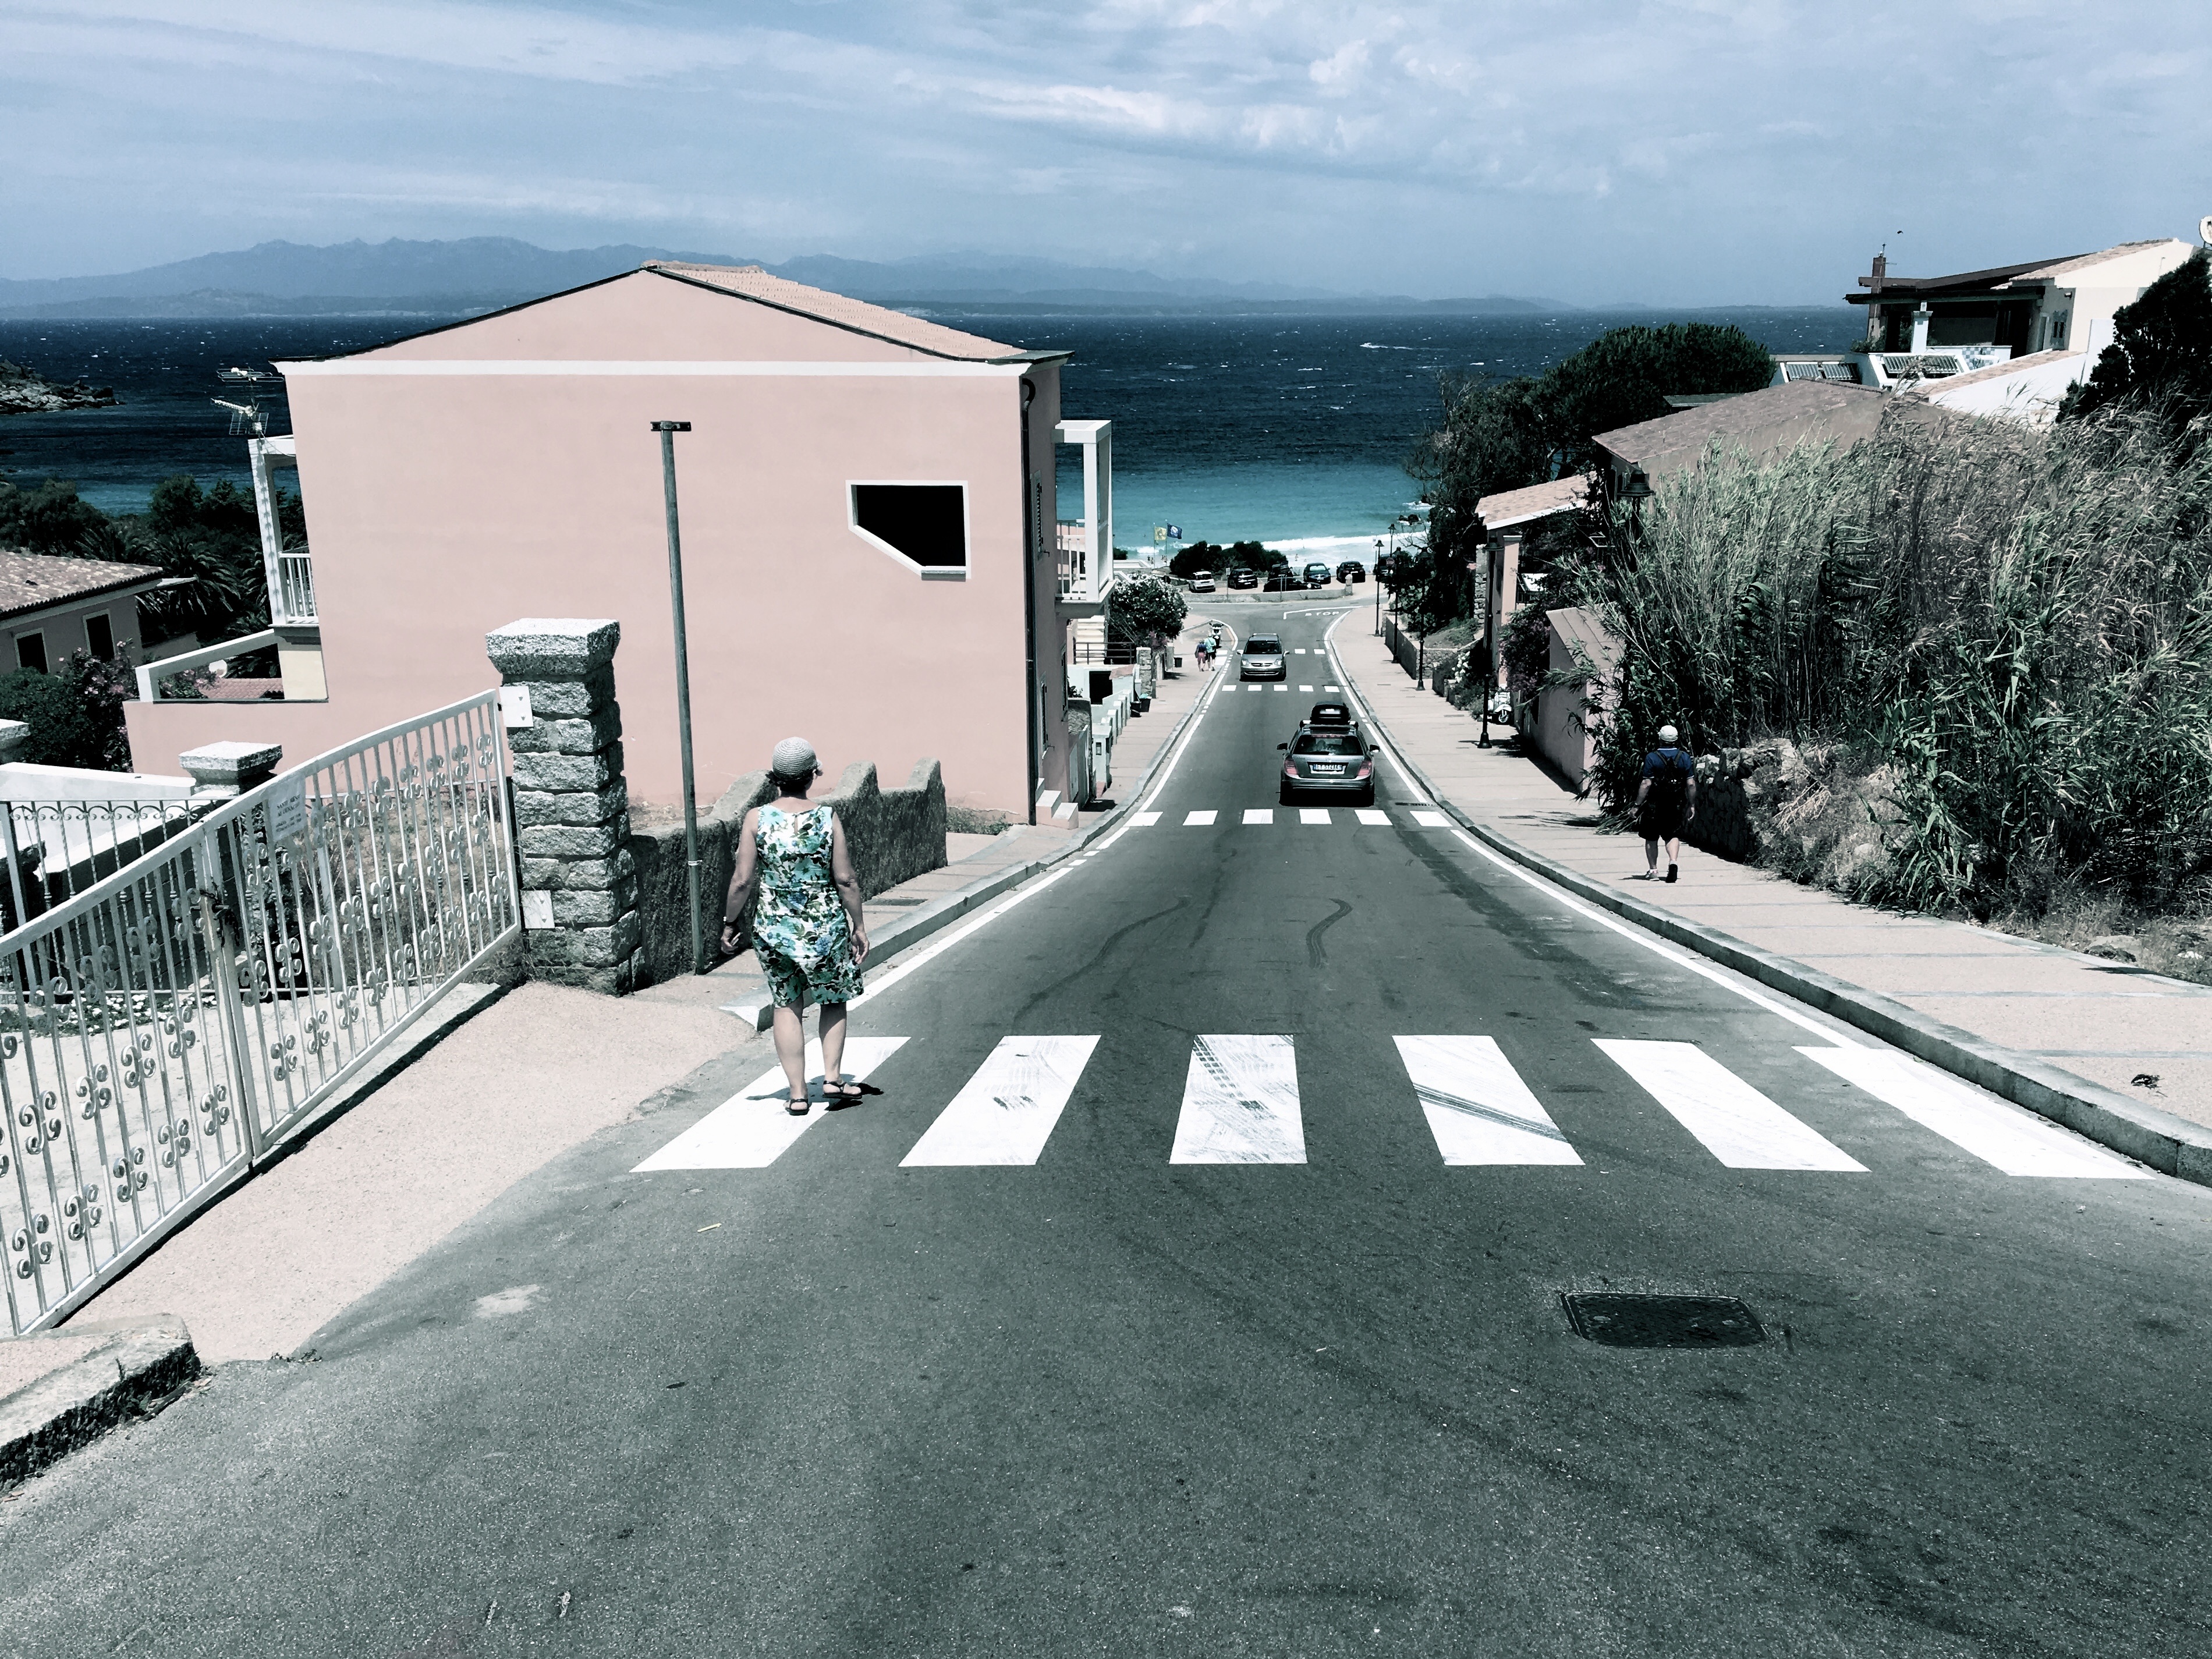
snow, road, highway, asphalt, lane, infrastructure, residential area